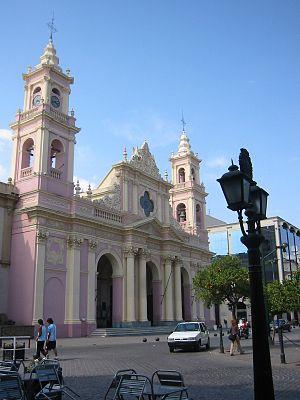
Cathédrale façade de Salta (Argentine).